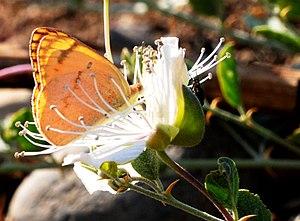
Capparis ovata est une espèce de plantes dicotylédones de la famille des Capparaceae.